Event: Nepal Earthquake
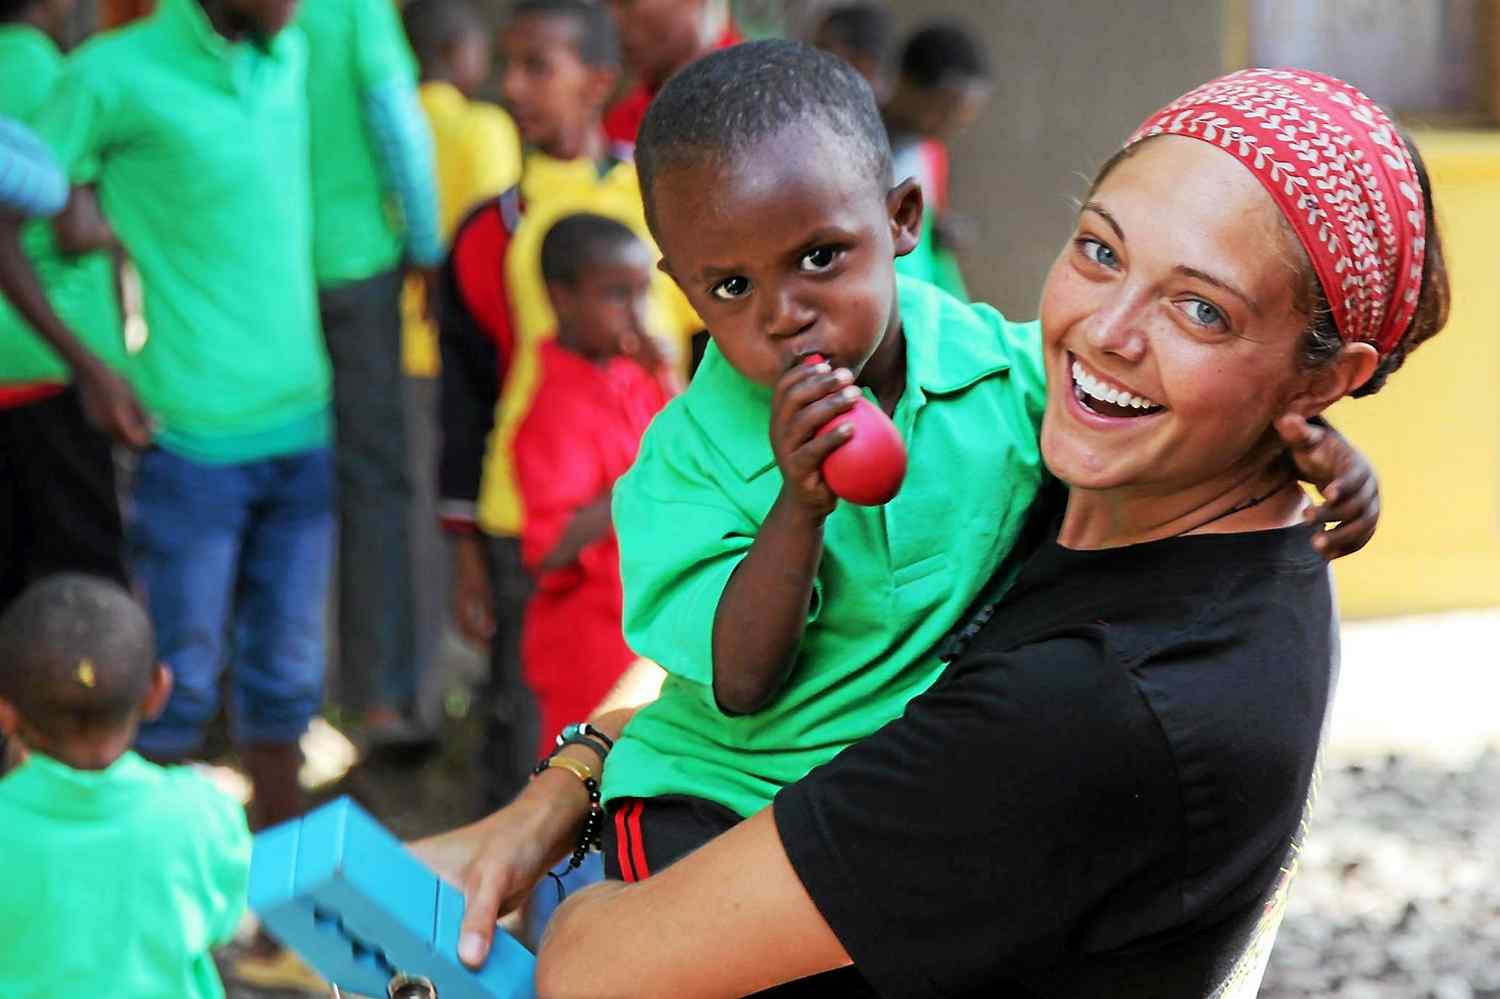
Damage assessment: no_damage